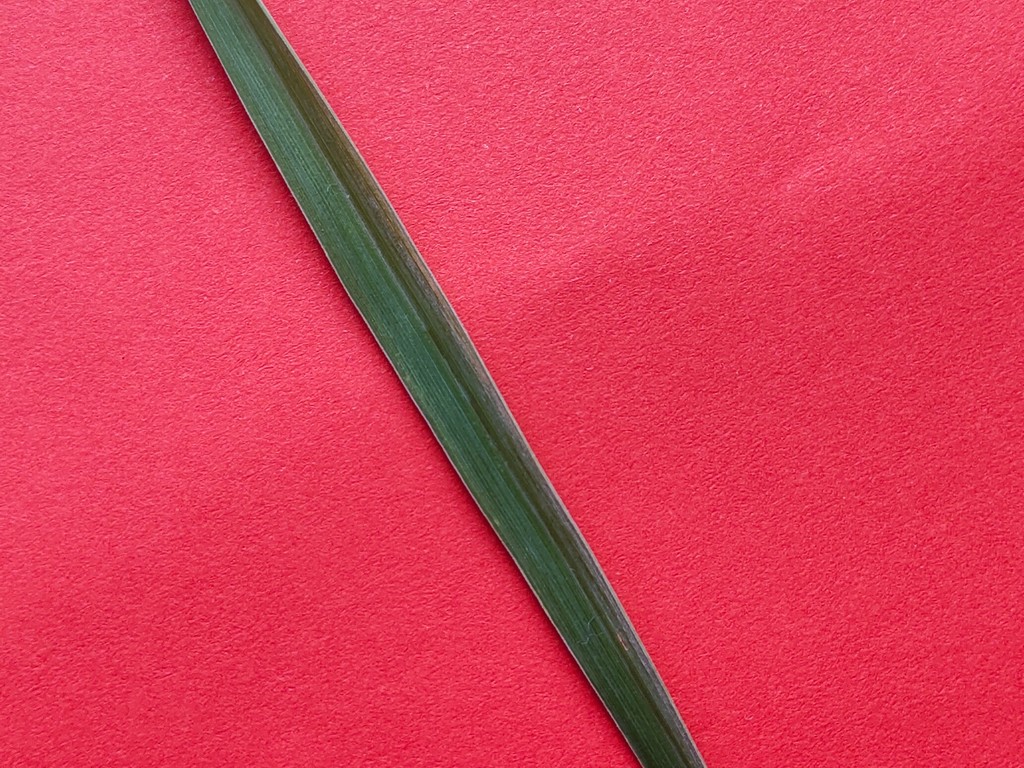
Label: Healthy